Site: brandenburg
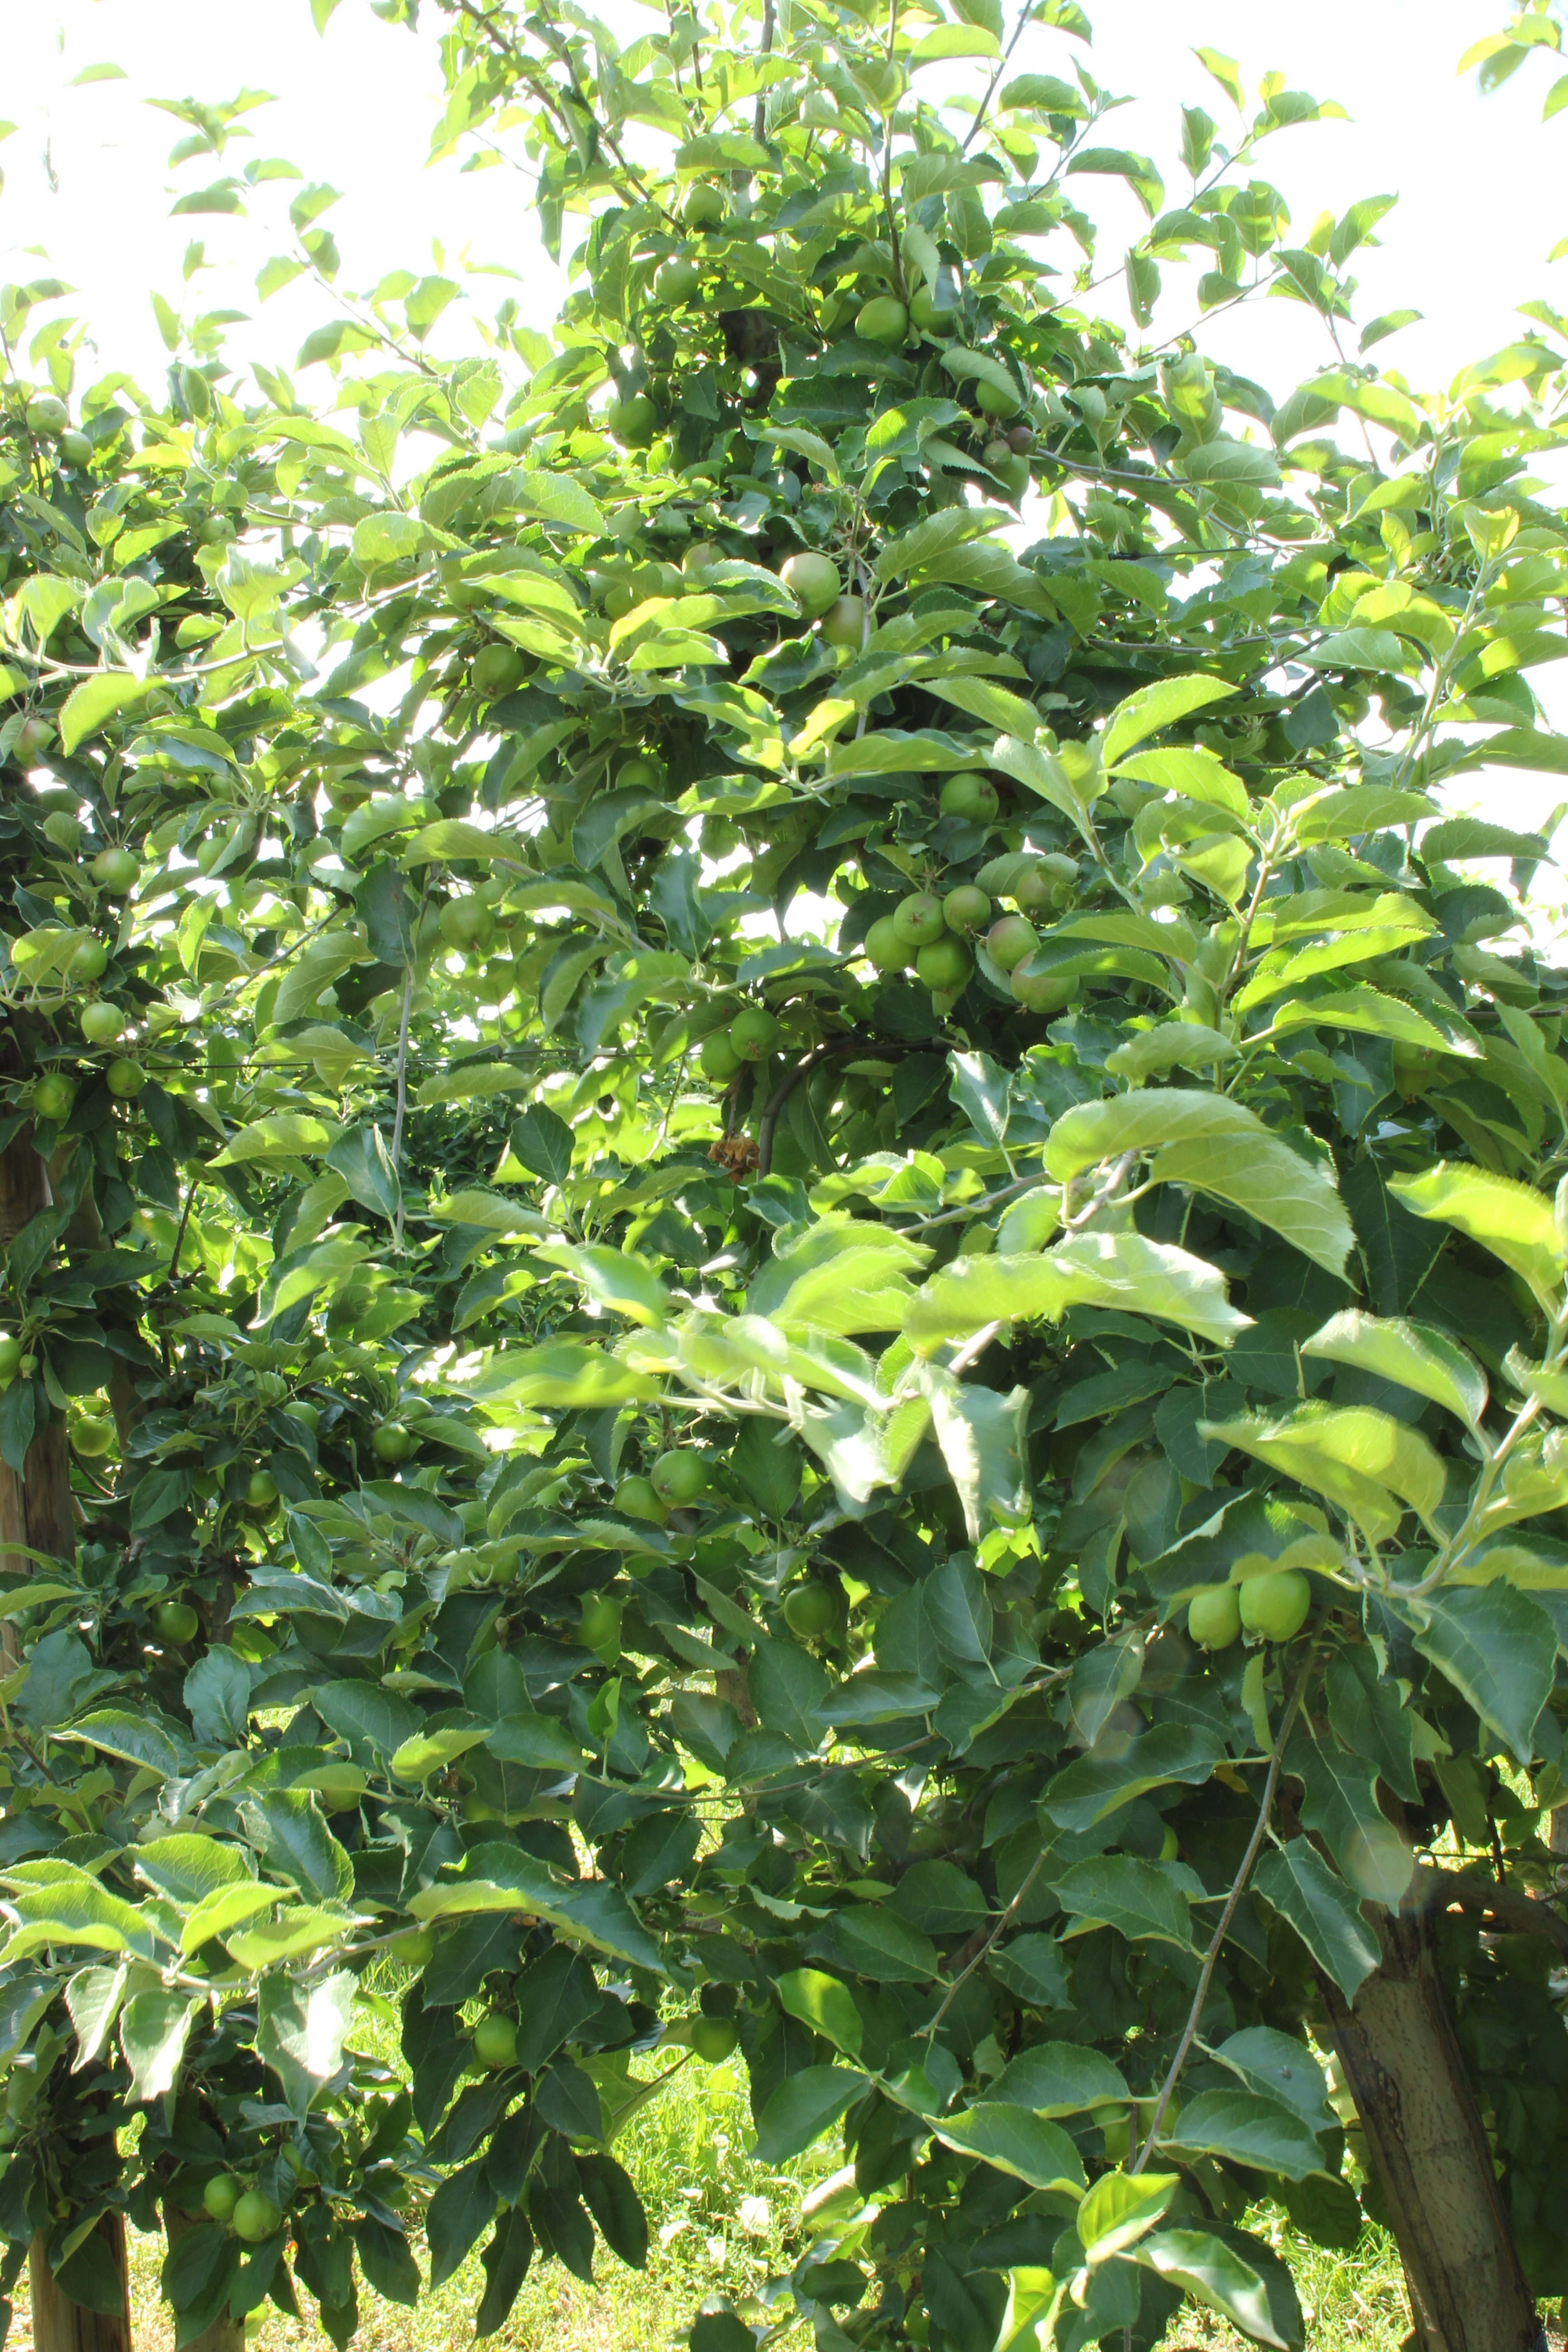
Growth stage (BBCH 74): Development of fruit